Calgary Flames

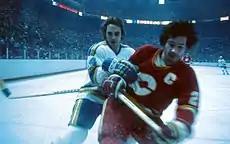
Brad Marsh with the Flames during the 1980–81 season. The team found greater playoff success, qualifying for the Stanley Cup playoffs for their first eleven seasons after moving to Calgary.

Led by Kent Nilsson's 49-goal, 131-point season, the Flames qualified for the playoffs in their first season in Calgary with a 39–27–14 record, good for third in the Patrick Division. The team found much greater playoff success in Calgary than it did in Atlanta, winning their first two playoff series over the Chicago Black Hawks and Philadelphia Flyers before bowing out to the Minnesota North Stars in the semi-finals. This early success was not soon repeated. After a losing record in 1981–82, Fletcher jettisoned several holdovers from the Atlanta days who could not adjust to the higher-pressure hockey environment and rebuilt the roster. Over the next three seasons, he put together a core of players that remained together through the early 1990s.